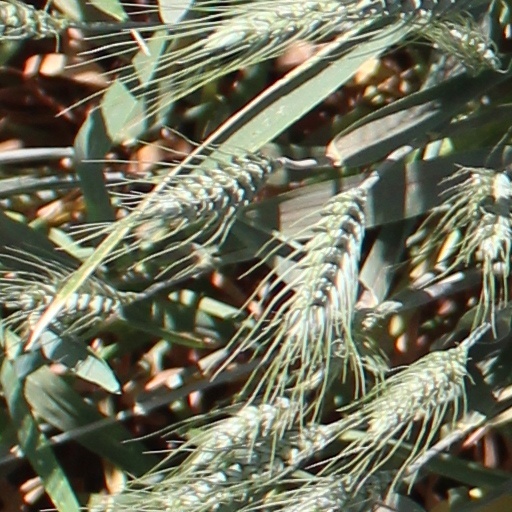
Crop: wheat